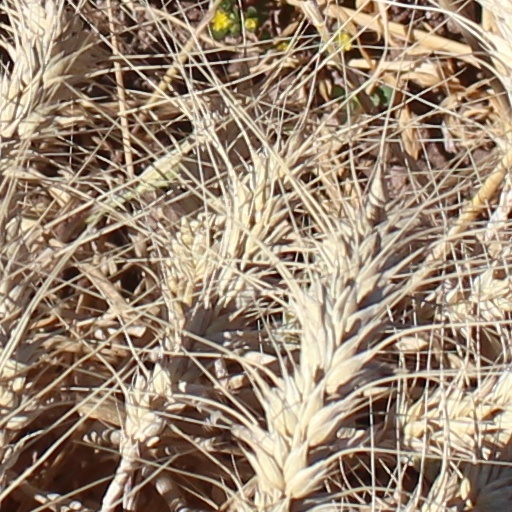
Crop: wheat